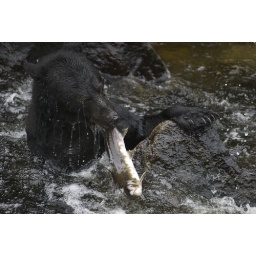
A black bear catching a salmon in Anan Creek, Southeast Alaska